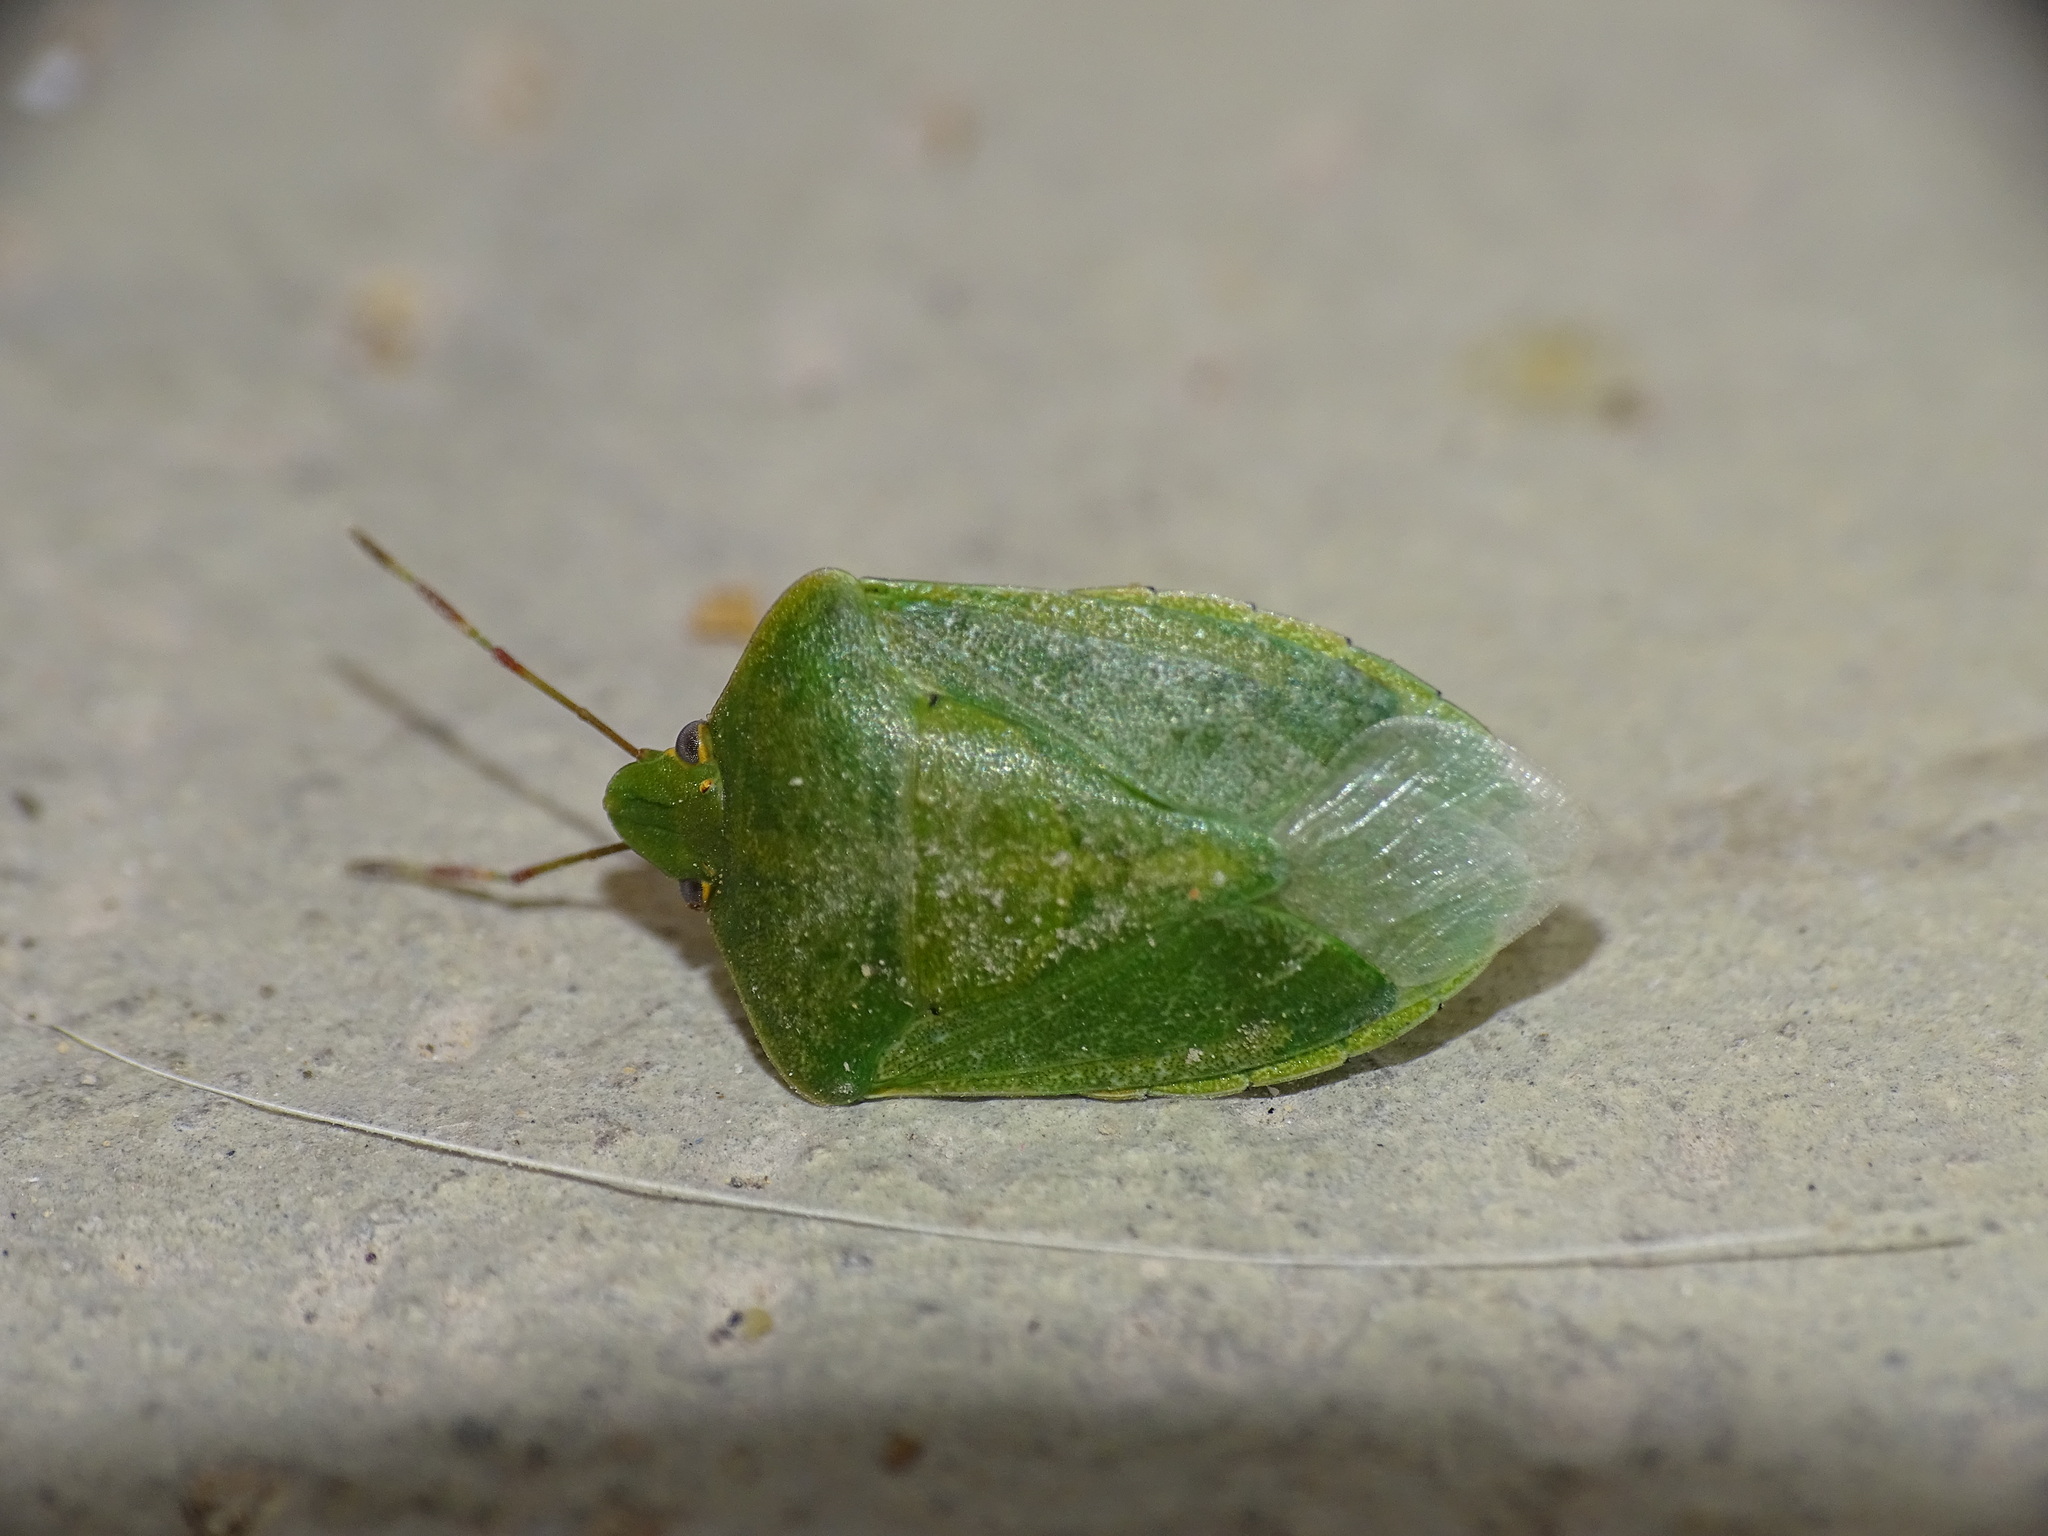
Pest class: stink_bug